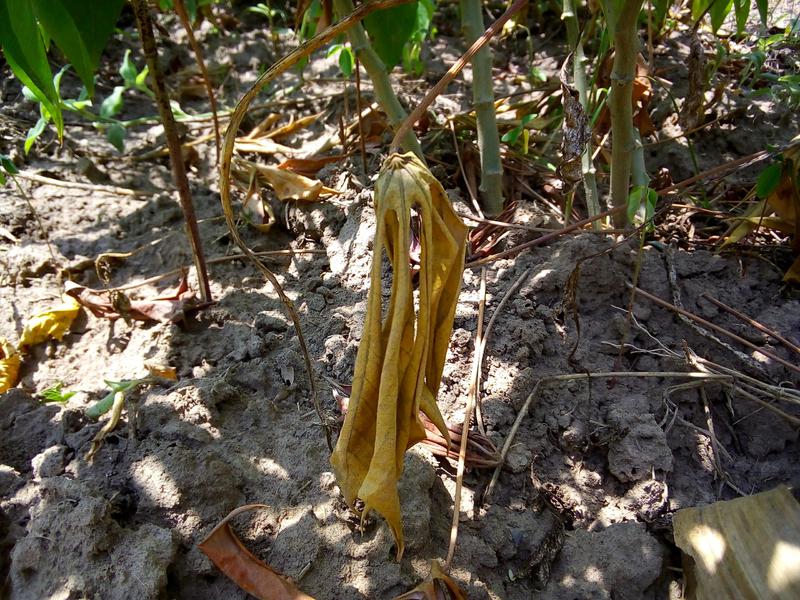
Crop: cassava
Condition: bacterial_blight